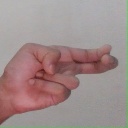
अक्षर: ह